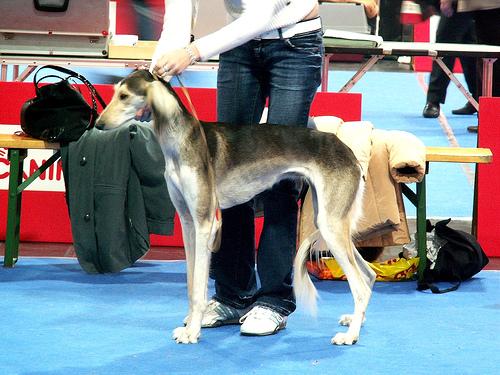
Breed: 206-n000051-Saluki